Hubert Bland

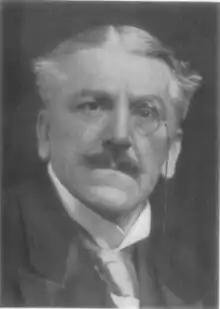

Hubert Bland (3 January 1855 – 14 April 1914) was an English author. He was known for being an infamous libertine, a journalist, an early English socialist, and one of the founders of the Fabian Society. He was the husband of Edith Nesbit.